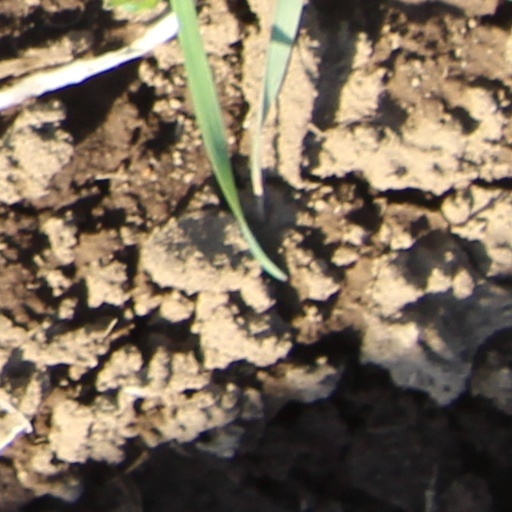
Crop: wheat